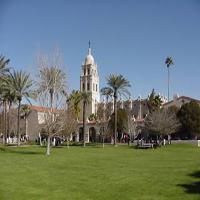
Weather: sun or clear